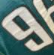
Number: 9